Toy book

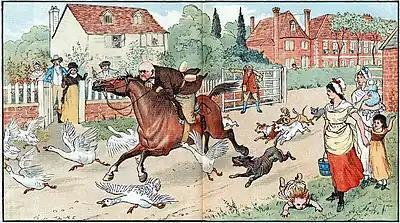
Randolph Caldecott used a double spread (illustration across two pages) for this illustration in "The Diverting History of John Gilpin".

Children's illustrated books became fashionable during the Victorian period with an emphasis on the artistic value of the work at a period when the middle and upper classes had funds to spend on books for their offspring. Brightly coloured and well-designed toy books in particular became extremely popular.